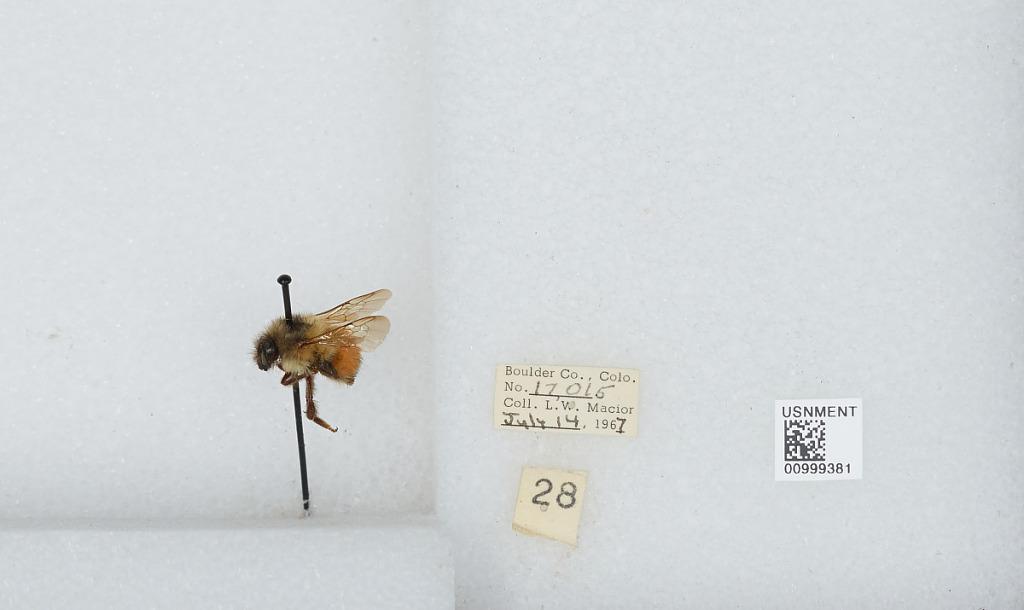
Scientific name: Bombus (Pyrobombus) melanopygus Nylander
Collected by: L. Macior
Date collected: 1967-7-14
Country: United States
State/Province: Colorado
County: Boulder
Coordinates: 40.015, -105.27